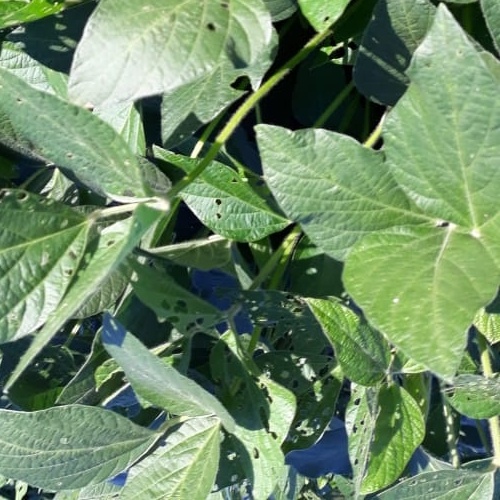
Label: Diabrotica_speciosa